William Lloyd Garrison

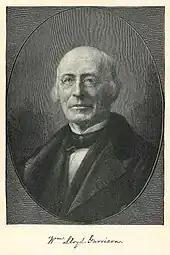
Portrait of William Lloyd Garrison in "The Century Magazine"

In 1829, Garrison began writing for and became co-editor with Benjamin Lundy of the Quaker newspaper "Genius of Universal Emancipation", published at that time in Baltimore, Maryland. With his experience as a printer and newspaper editor, Garrison changed the layout of the paper and handled other production issues. Lundy was freed to spend more time touring as an anti-slavery speaker. Garrison initially shared Lundy's gradualist views, but while working for the "Genius", he became convinced of the need to demand immediate and complete emancipation. Lundy and Garrison continued to work together on the paper despite their differing views. Each signed his editorials.